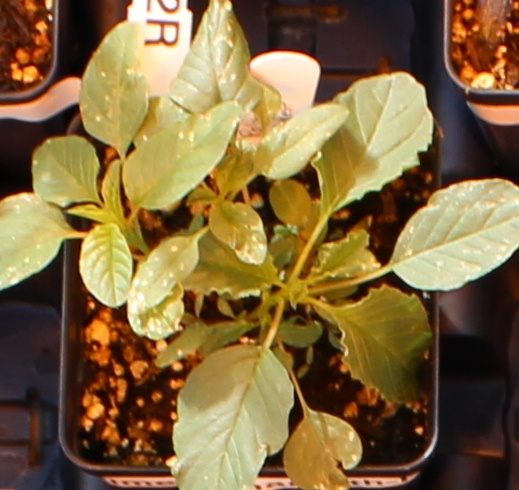
Label: Palmer Amaranth